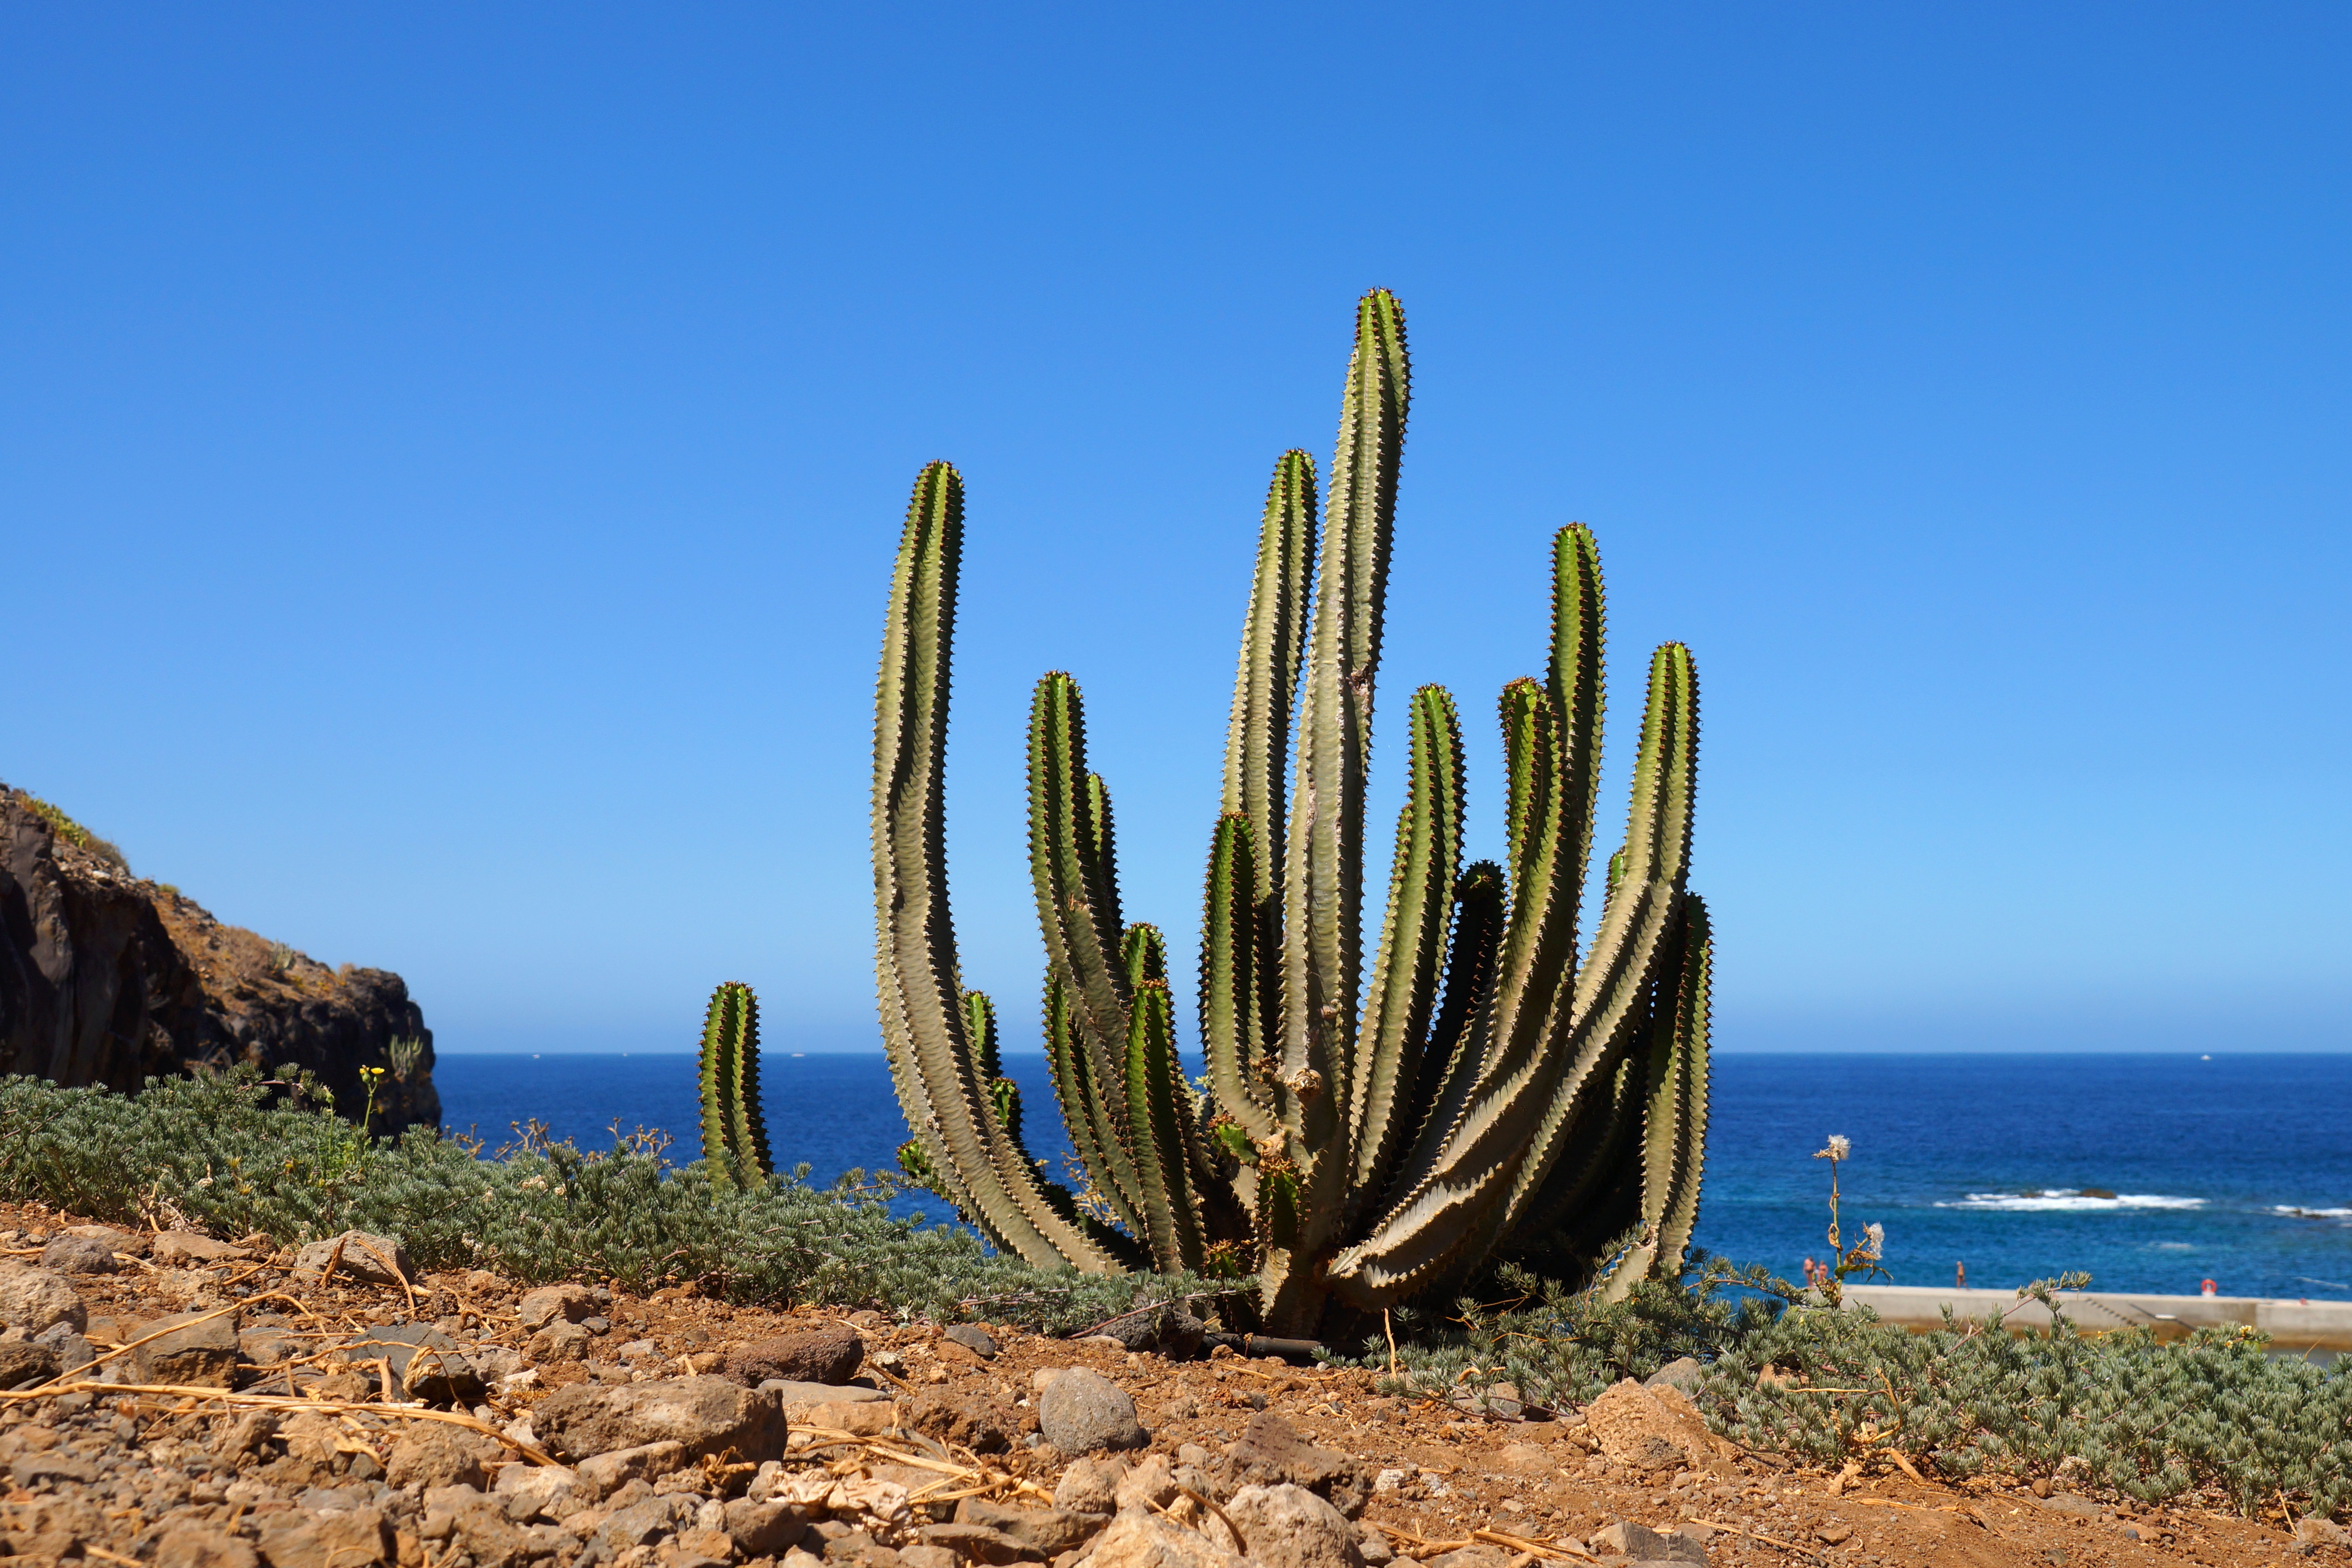
landscape, sea, cactus, plant, sky, field, flower, botany, flora, tenerife, flowering plant, cactus greenhouse, grass family, land plant, arecales